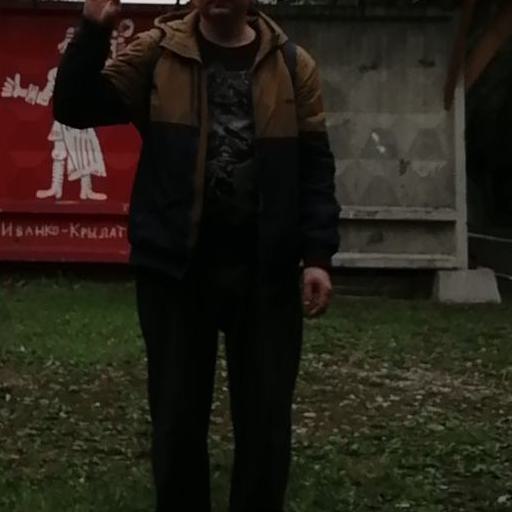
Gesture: no_gesture